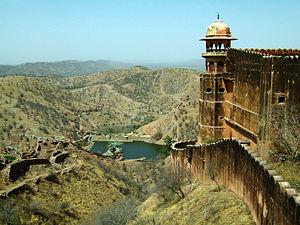
"Fort Jaigarh est situé sur un promontoire rocheux appelé ""Cheel ka Teela"" dans le massif des Aravalli. Il surplombe le fort d'Amber et le lac Maota, près de Jaipur, dans l'État du Rajasthan en Inde. Le fort a été construit sous le règne de Jai Singh II en 1726 pour protéger le fort d'Amber et ses palais.